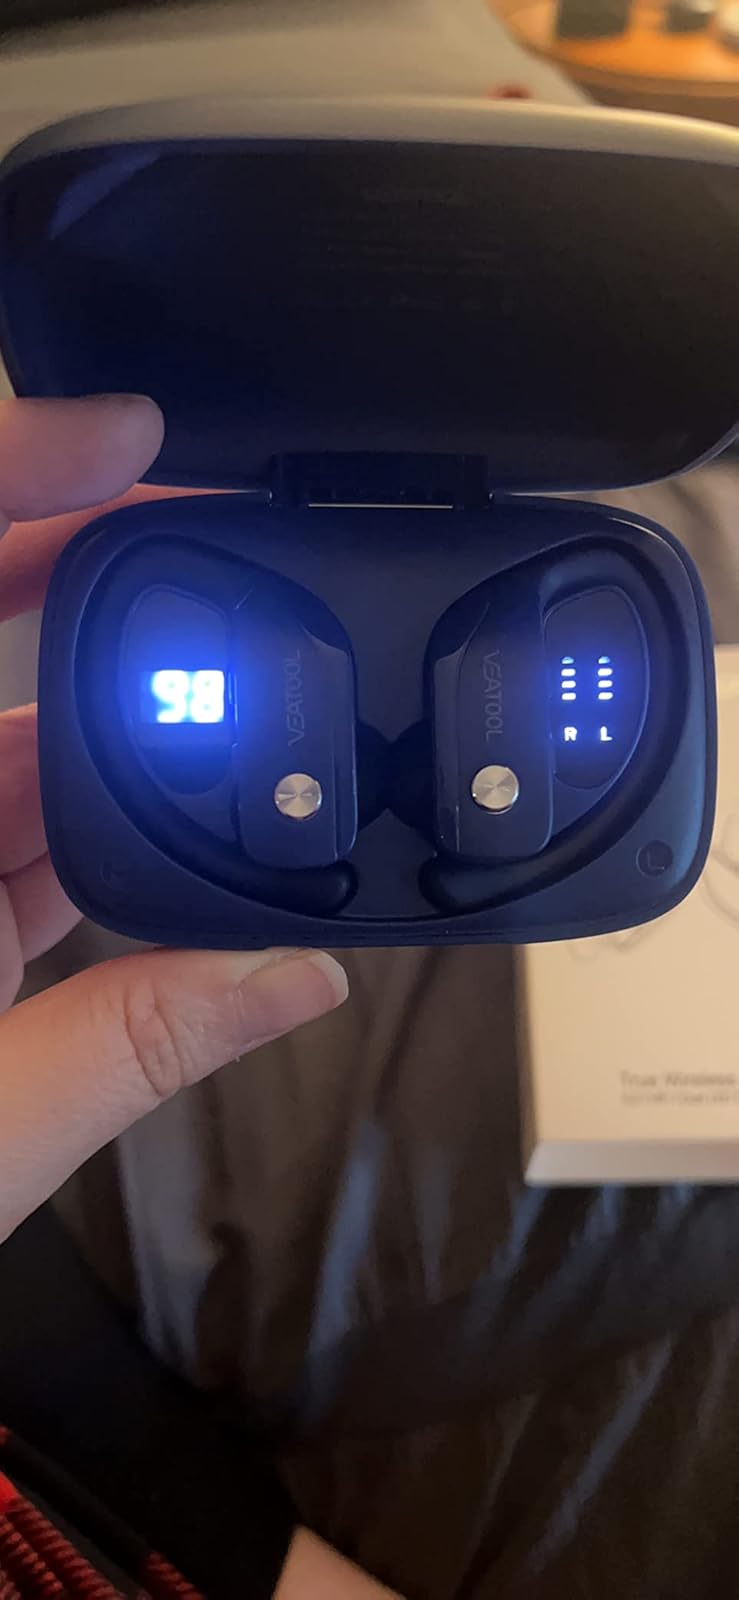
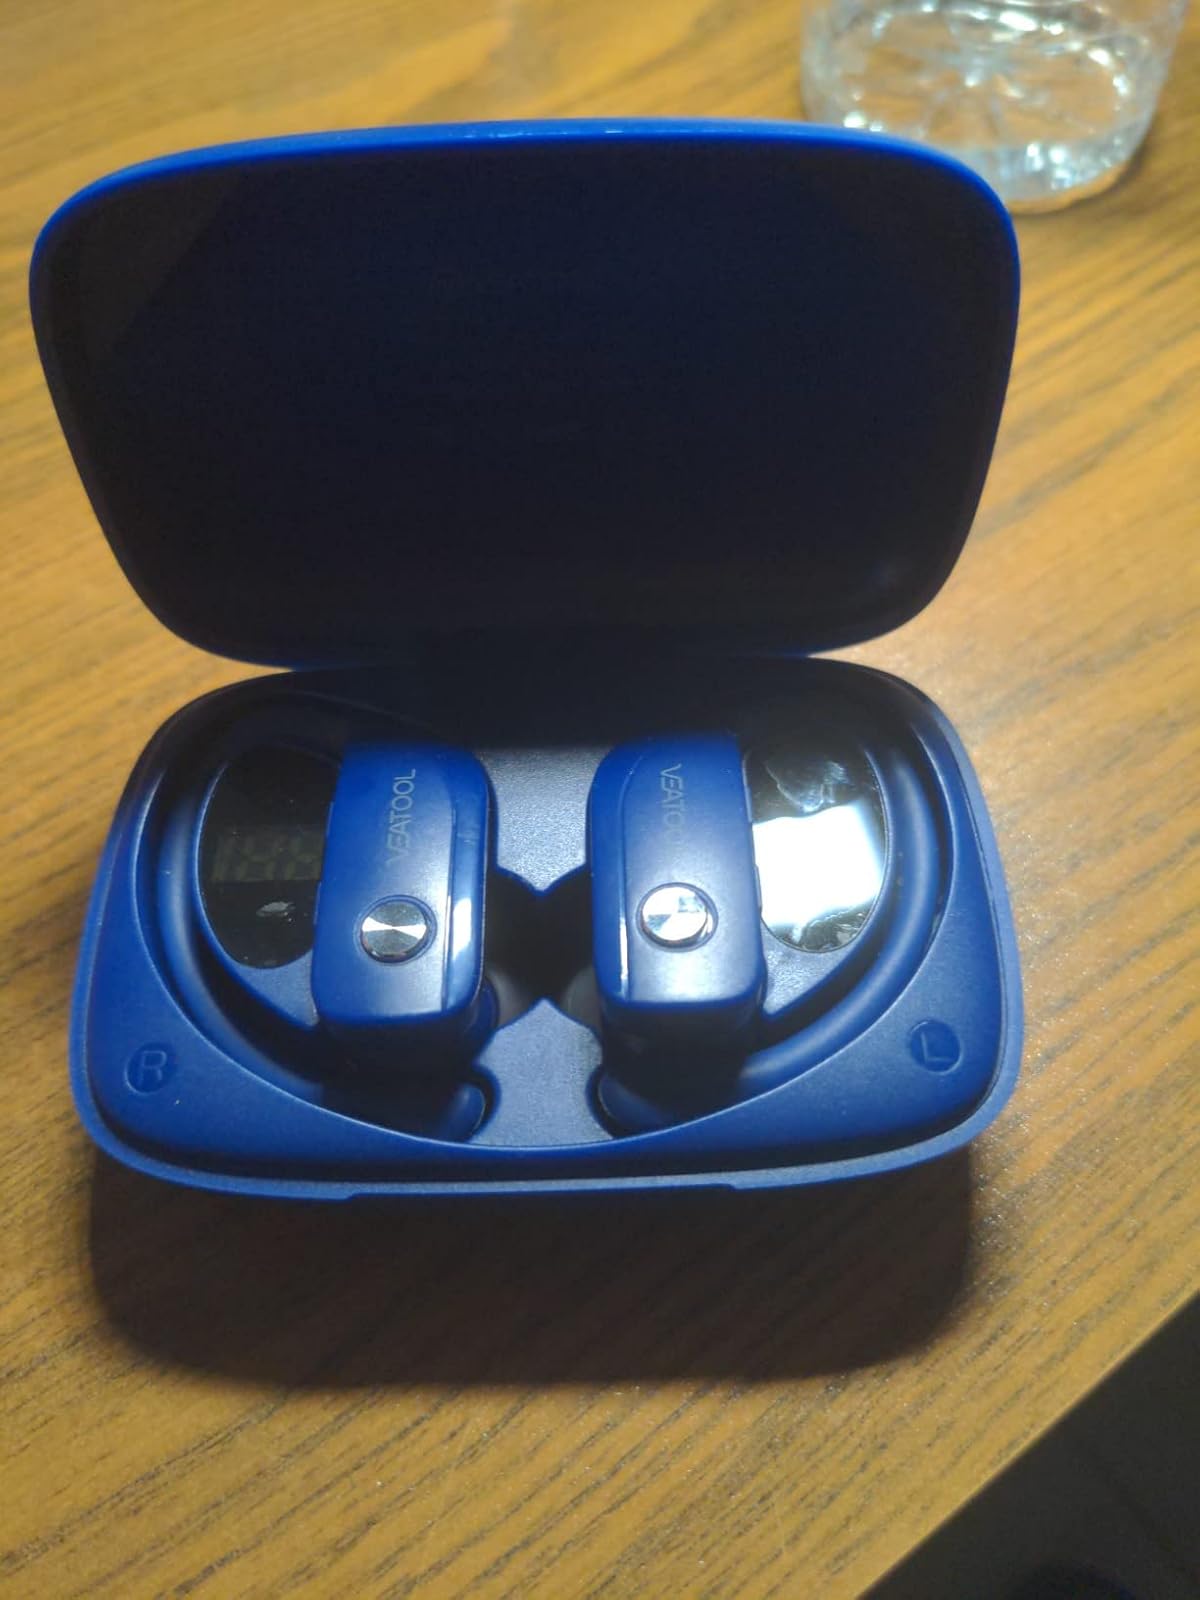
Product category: earbuds
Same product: yes